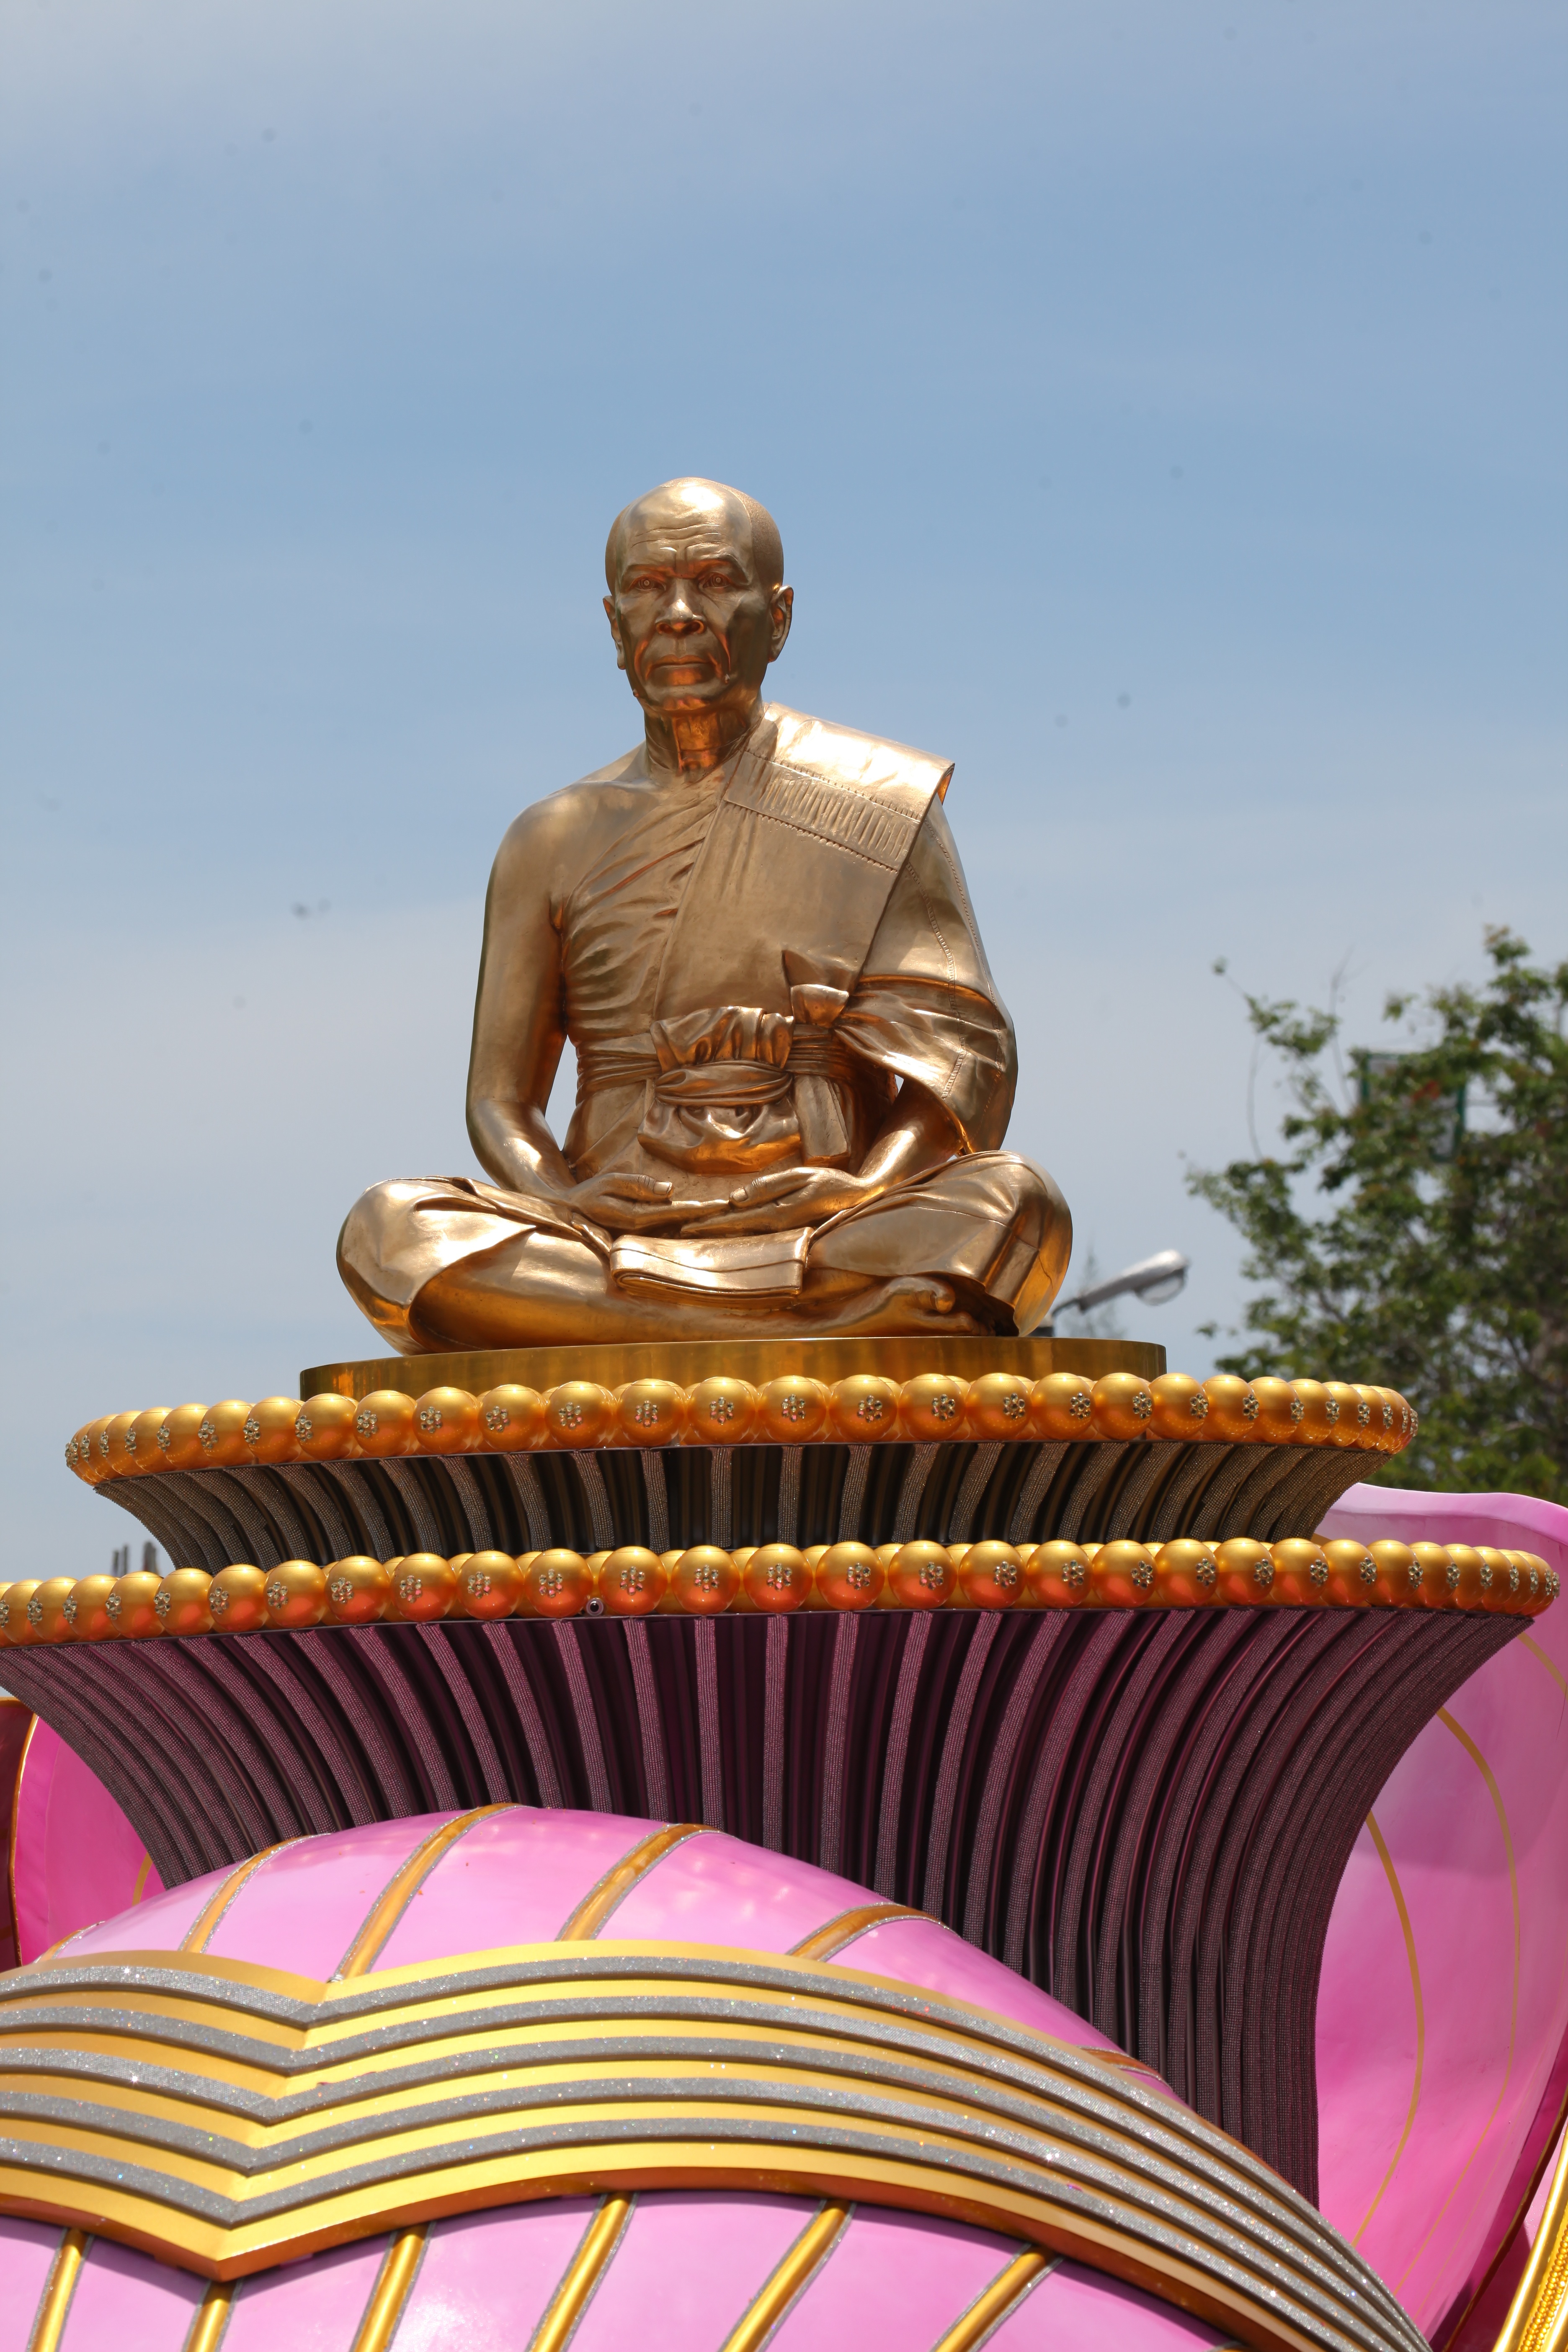
monument, asian, statue, monk, meditate, buddhism, asia, thailand, meditation, gold, temple, stupa, wat, budha, gautama buddha, dhammakaya pagoda, phra dhammakaya, phramongkolthepmuni, meditate statue, pagada